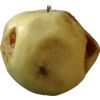
Label: Apple hit 1